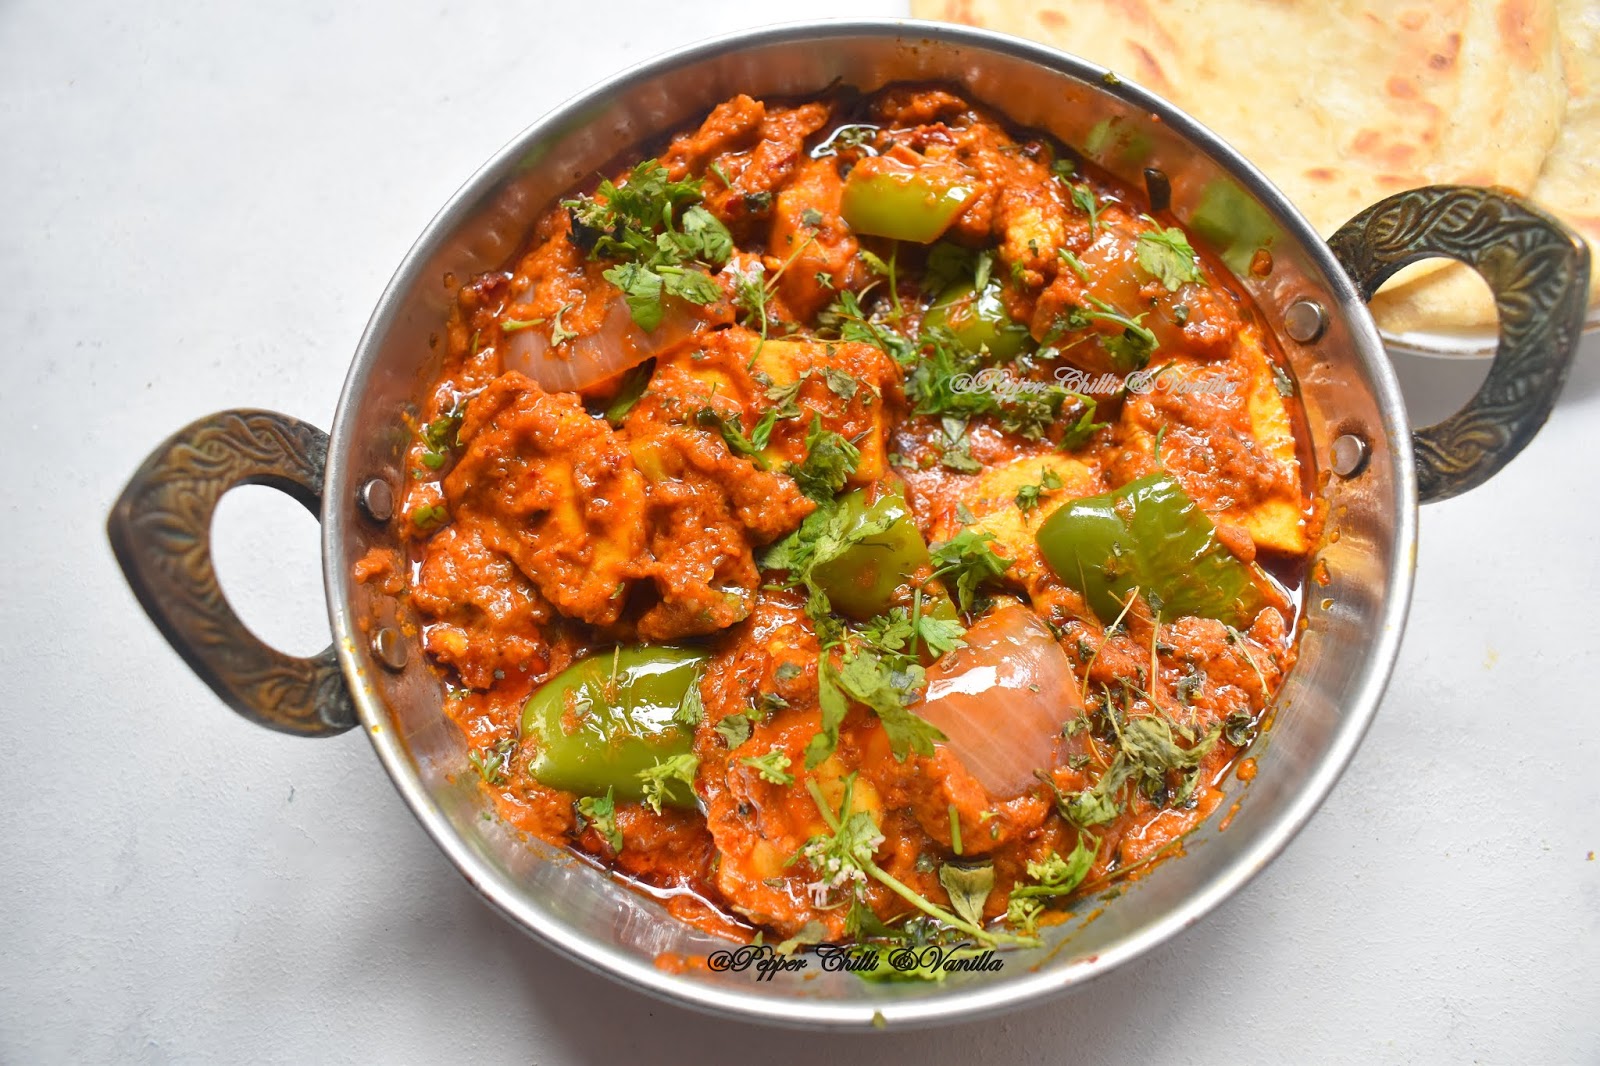
Dish: kadai_paneer